Question: Please indicate a possible affordance area of the surfboard that can be used for carrying
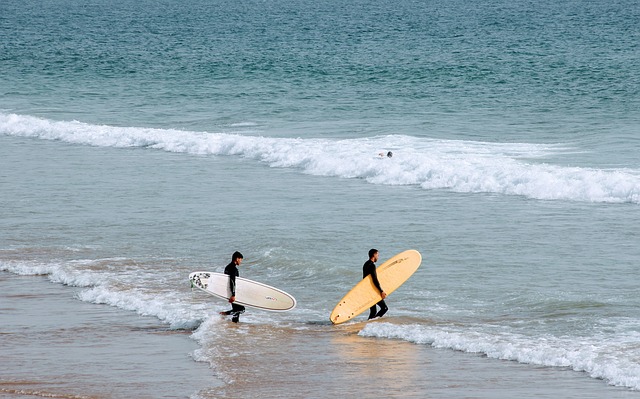
Answer: [190.5, 269.5, 294.5, 309.5]